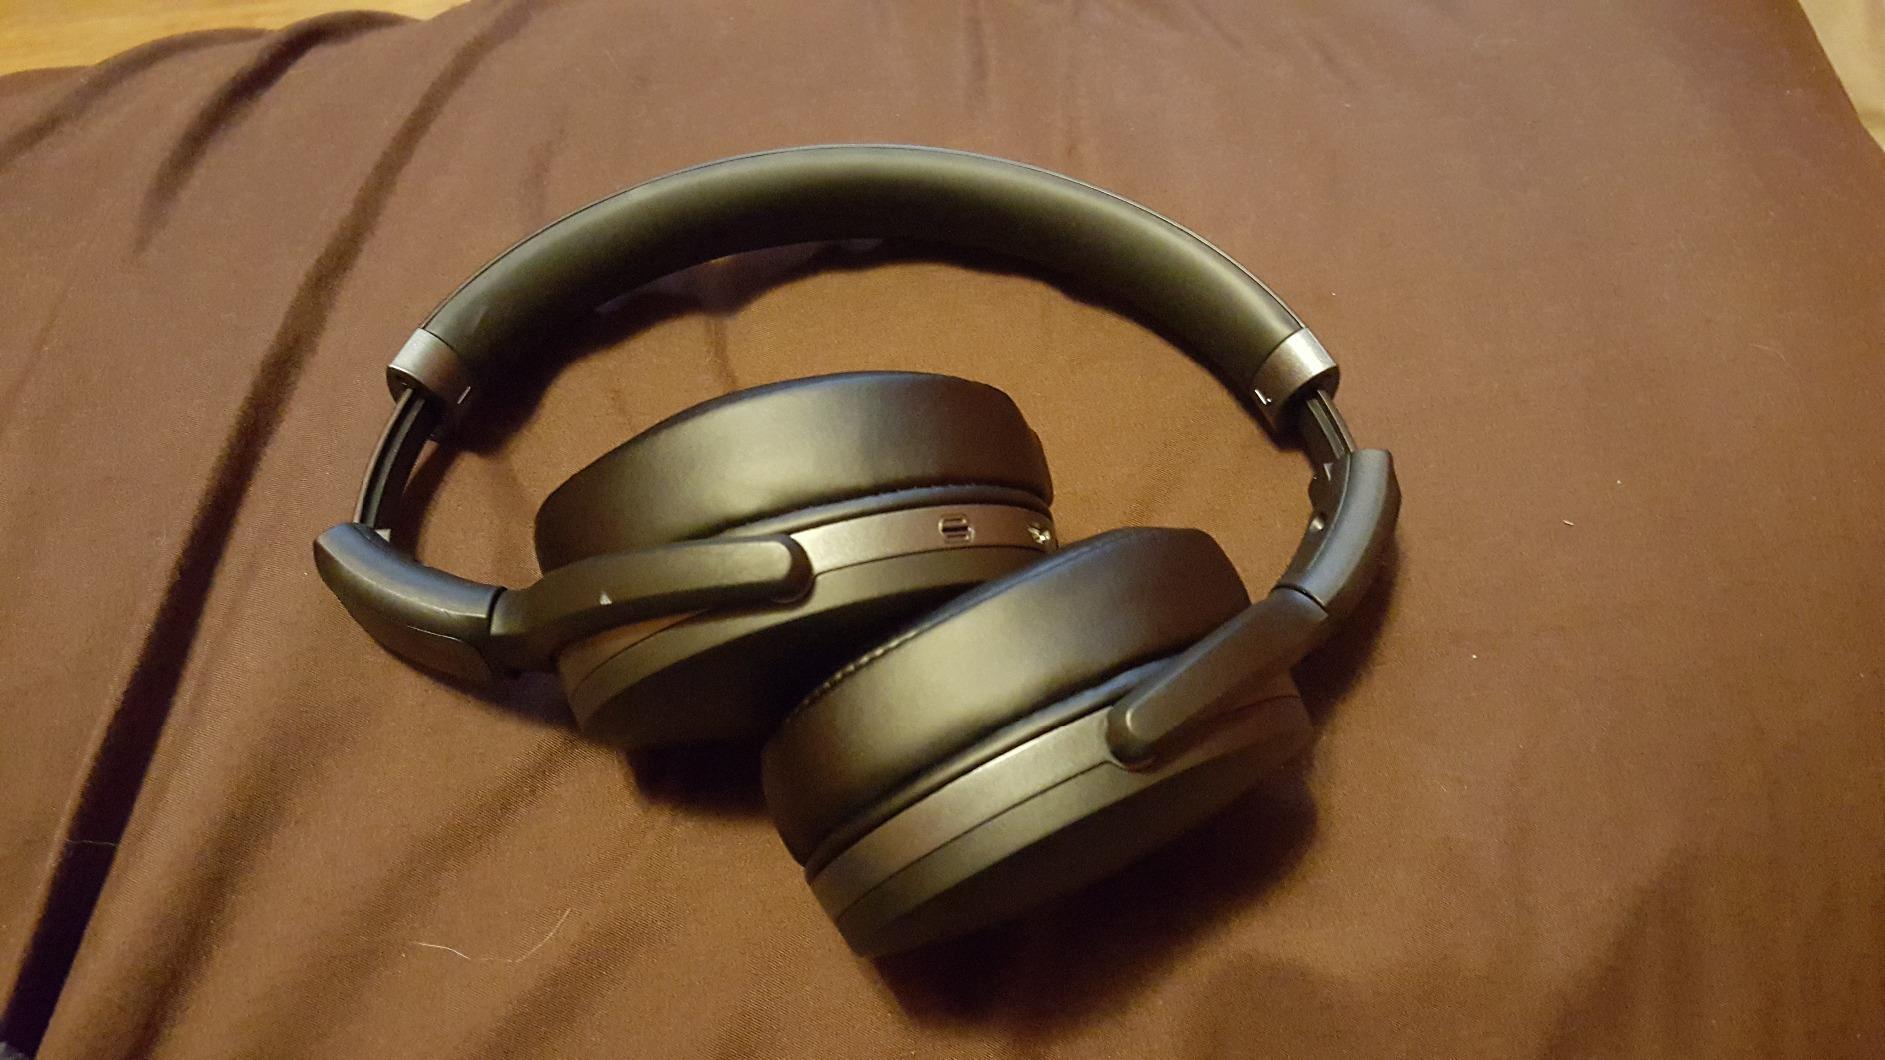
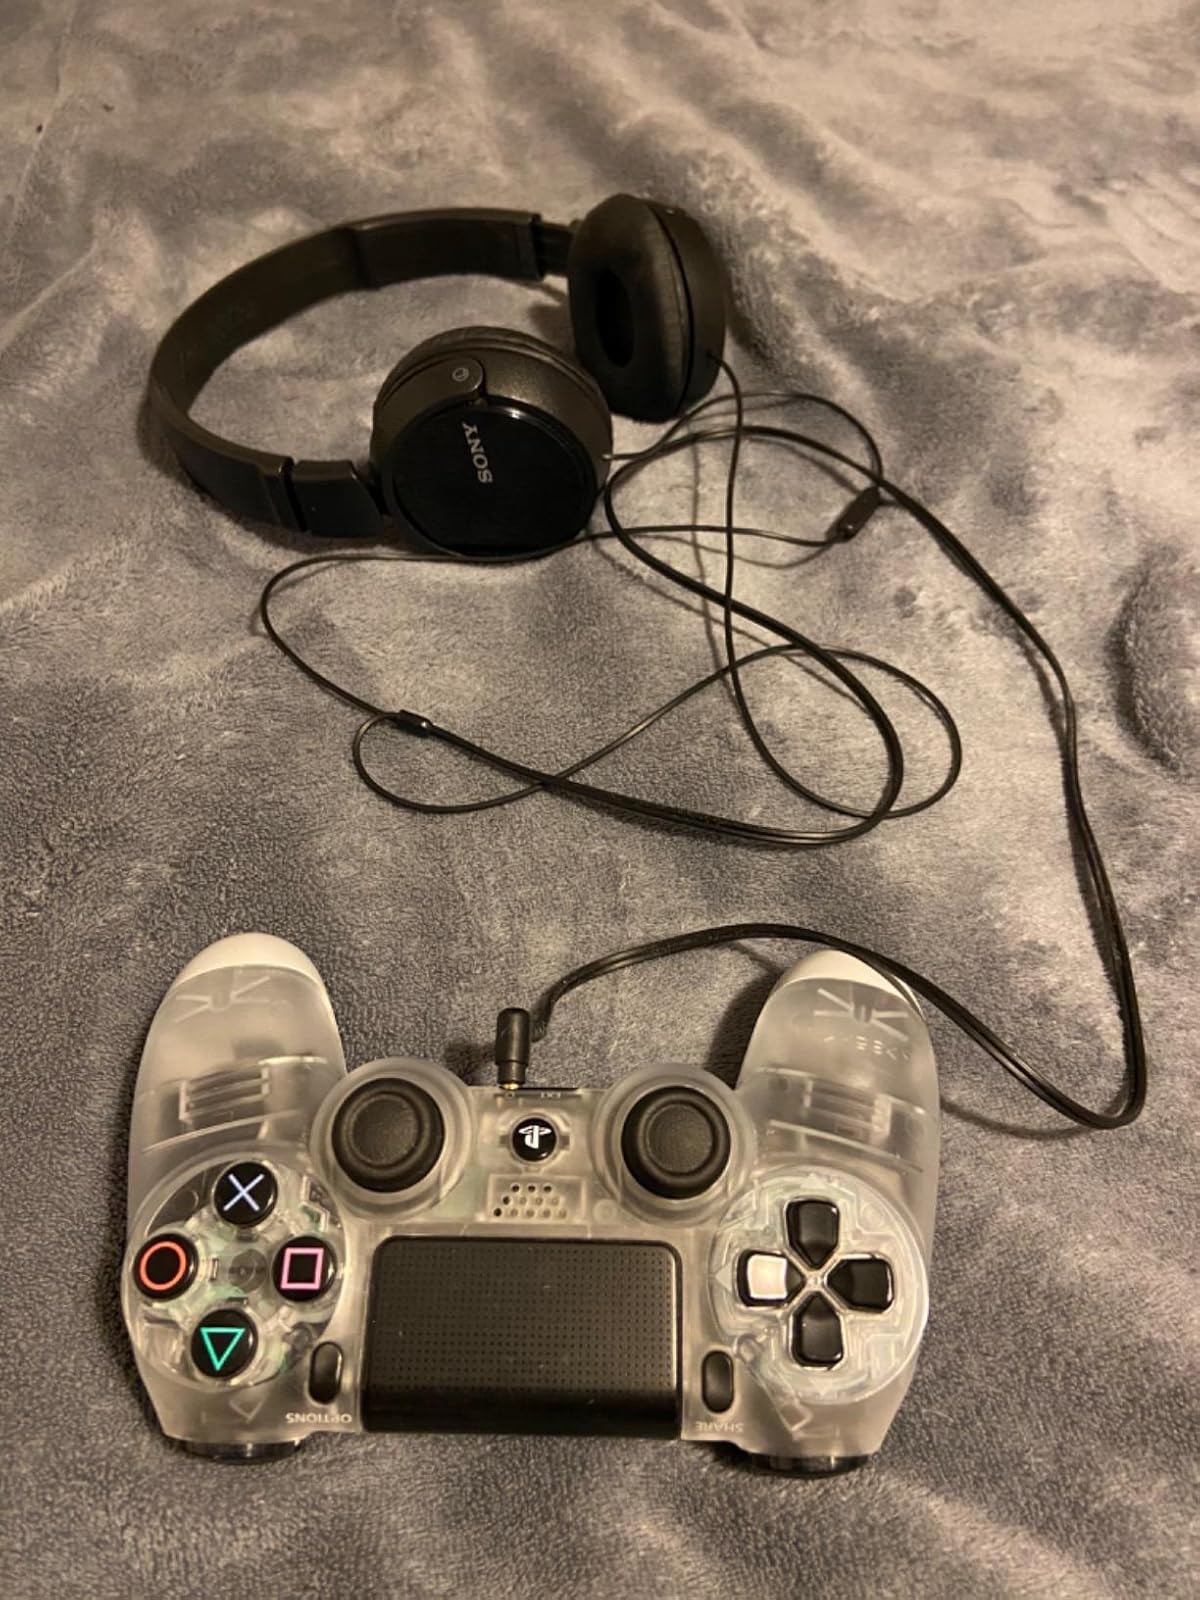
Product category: headphones
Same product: no